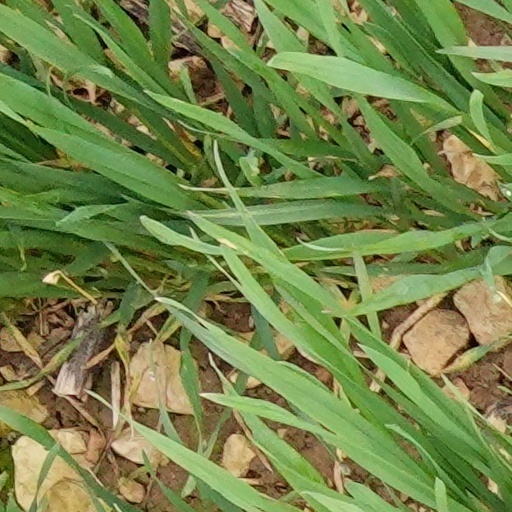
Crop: wheat